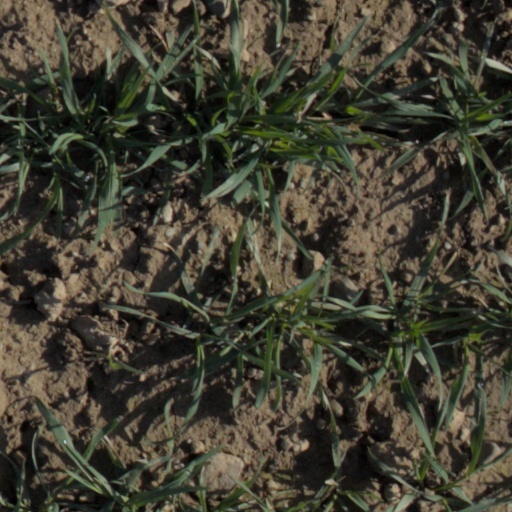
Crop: wheat